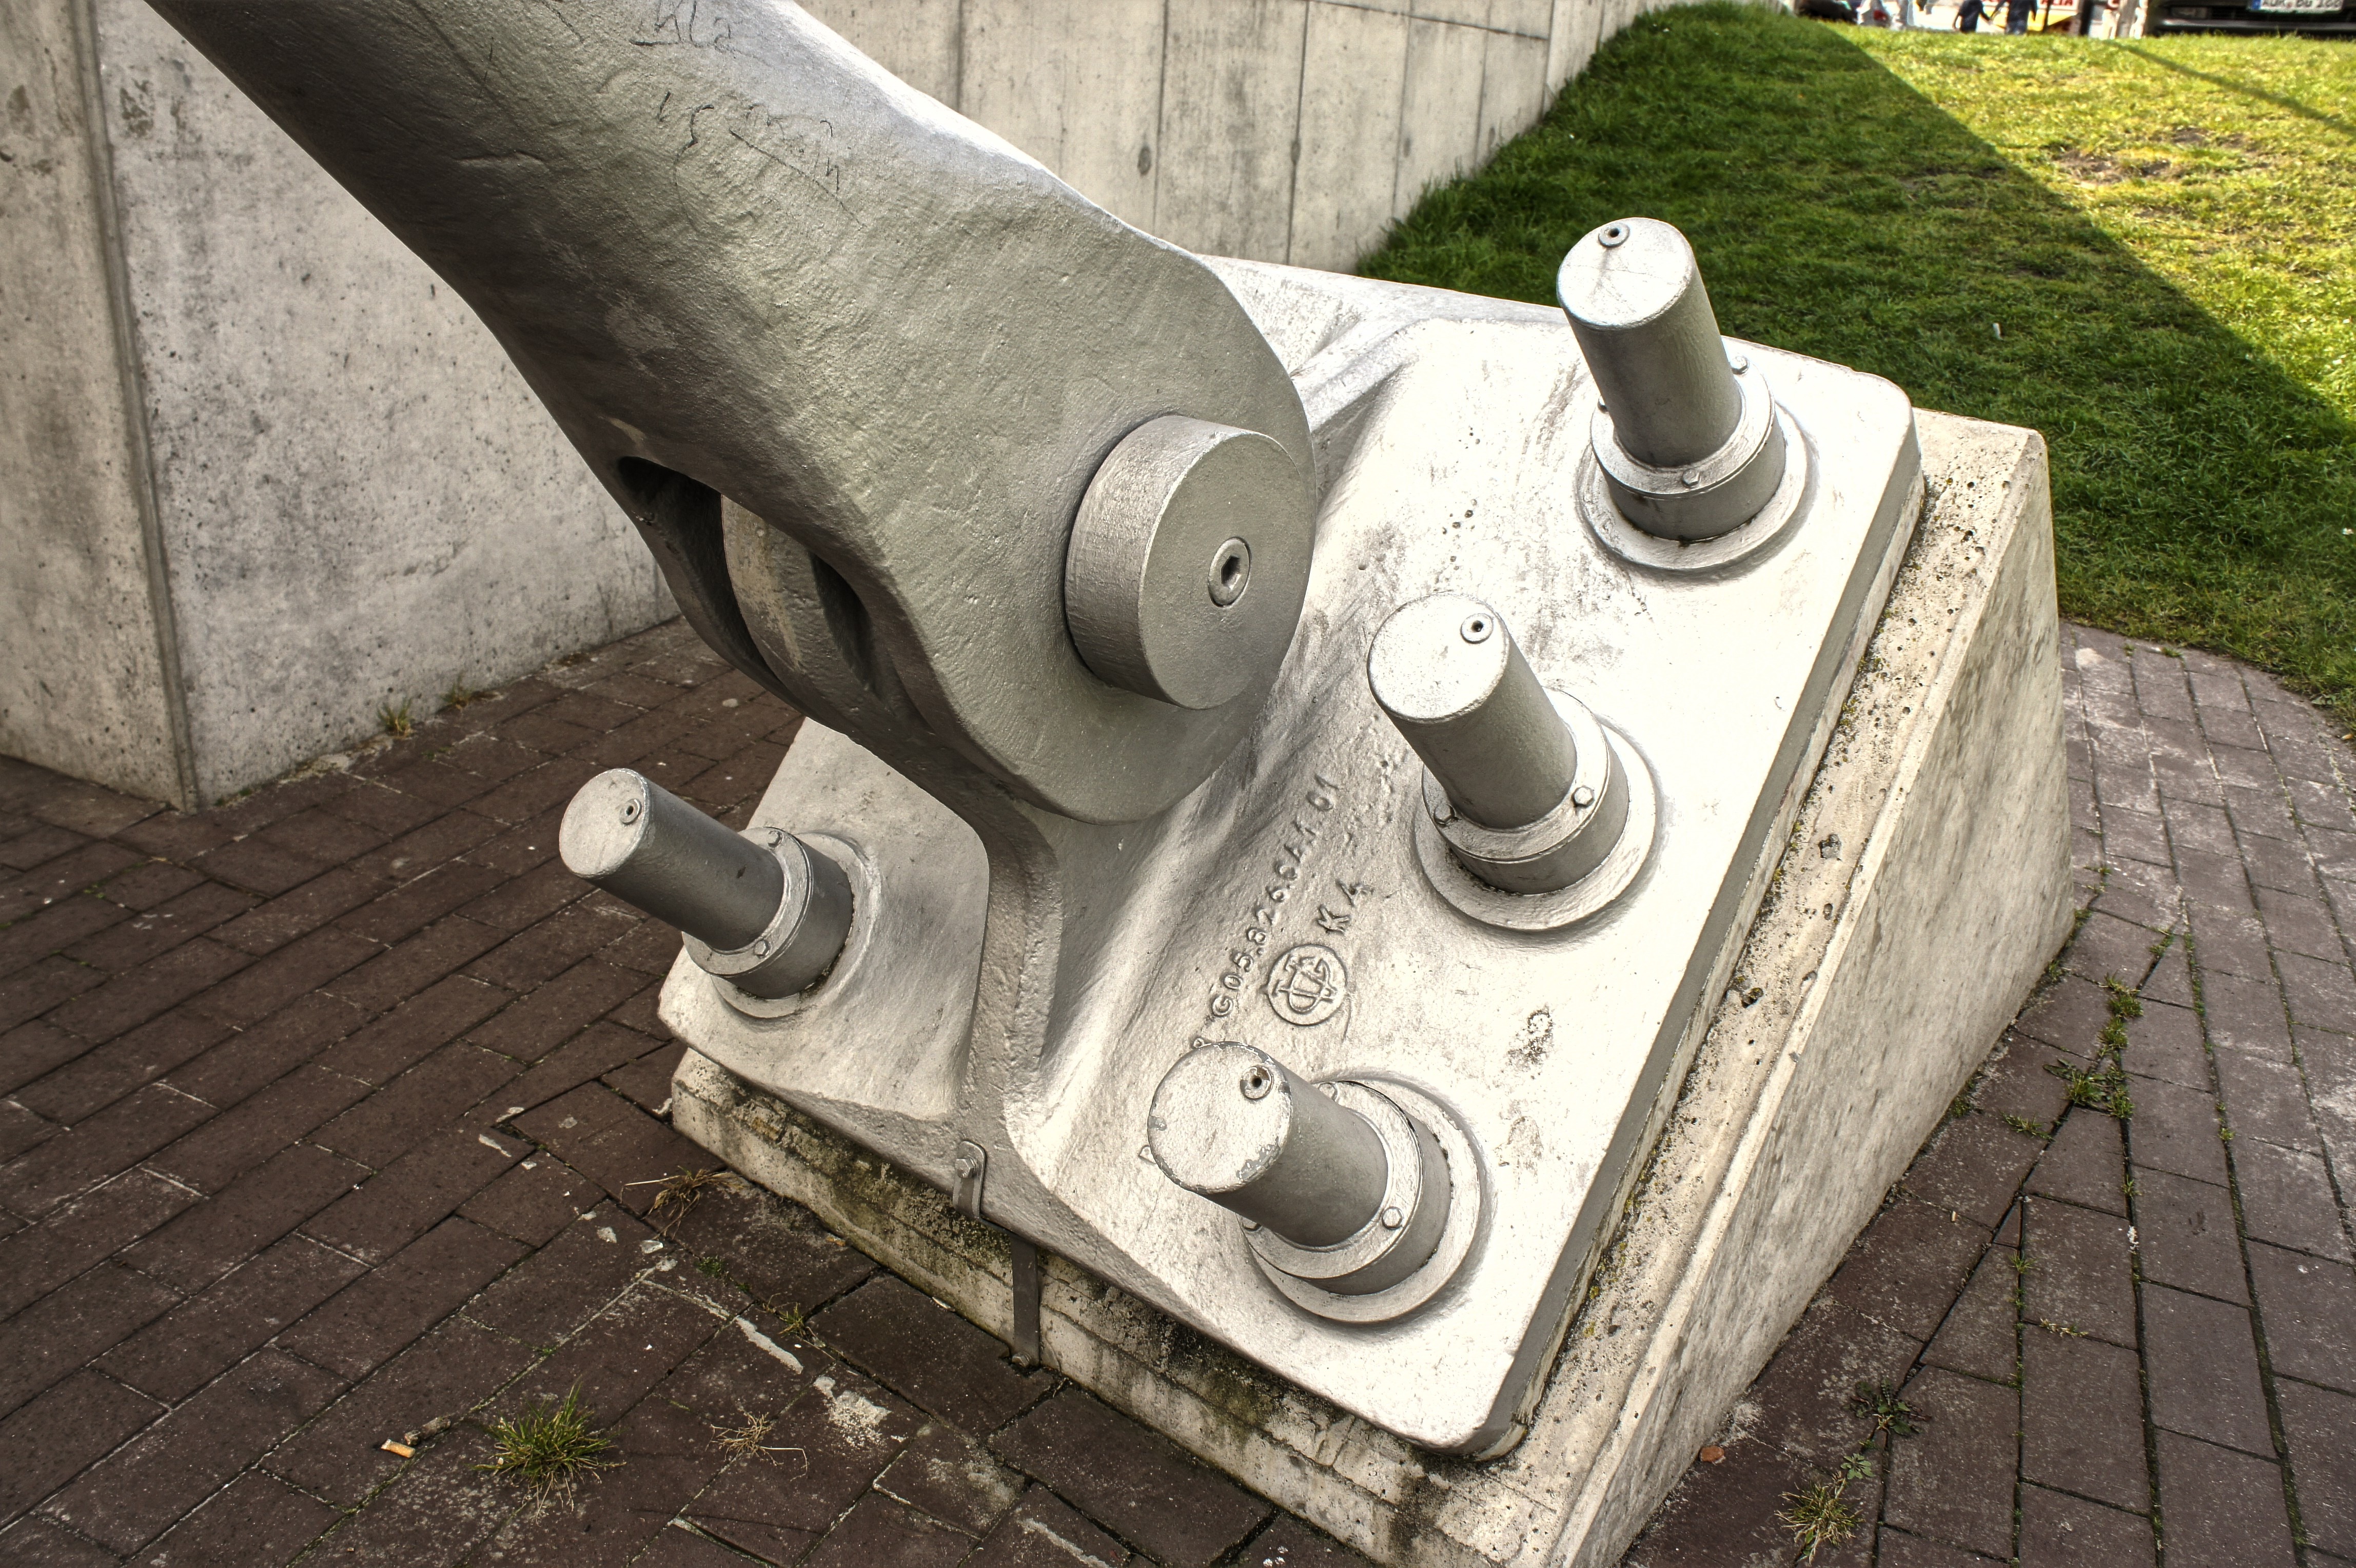
wheel, metal, bolt, iron, connection, iron carrier